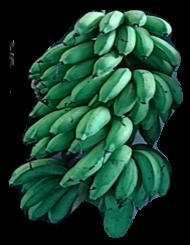
Variety: rasbale
Grade: grade2